Castle of Alcocer

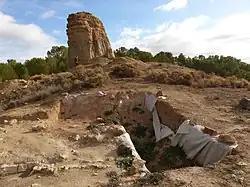
Excavation work of the Castle of Alcocer

The castle of Alcocer was a fortified Muslim village located in the archaeological site of "La Mora Encantada" in the Aragonese municipality of Ateca, Zaragoza, Spain.